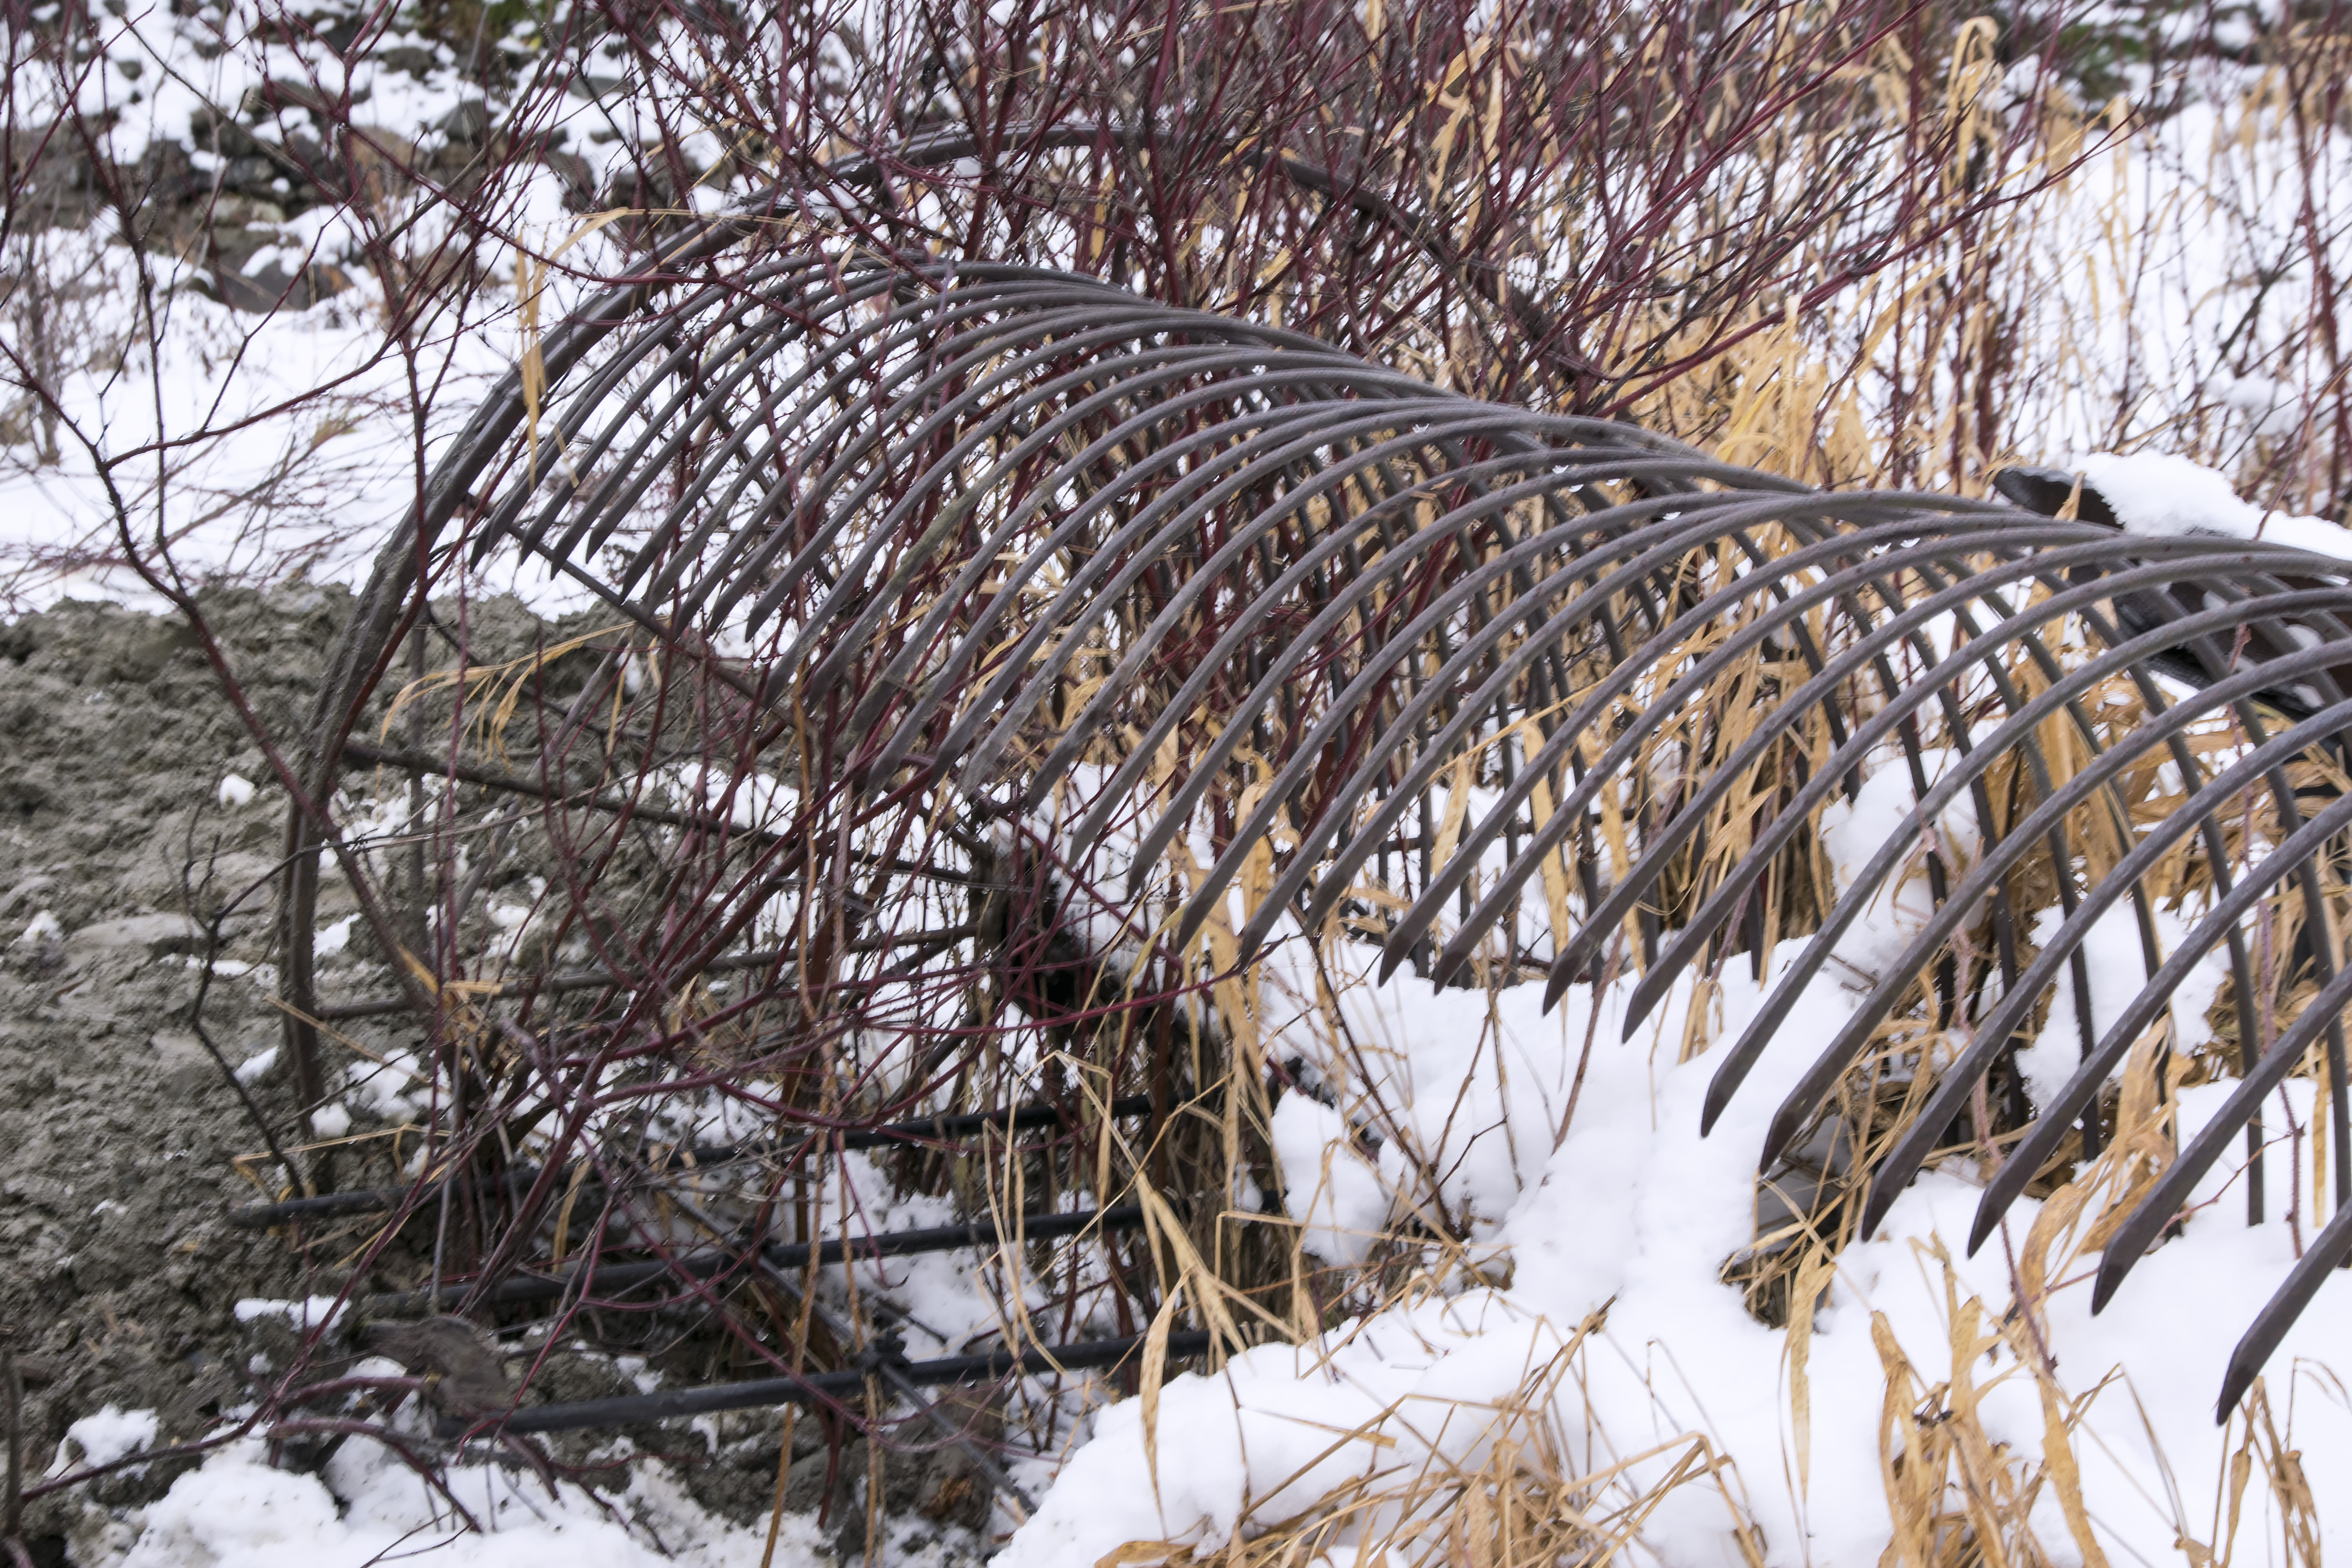
tree, nature, branch, snow, winter, wildlife, weather, season, canada, quebec, woodland, sherbrooke, woody plant